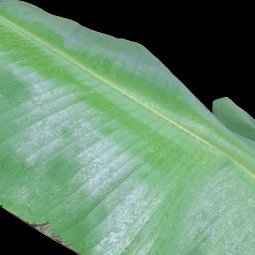
Label: Healthy